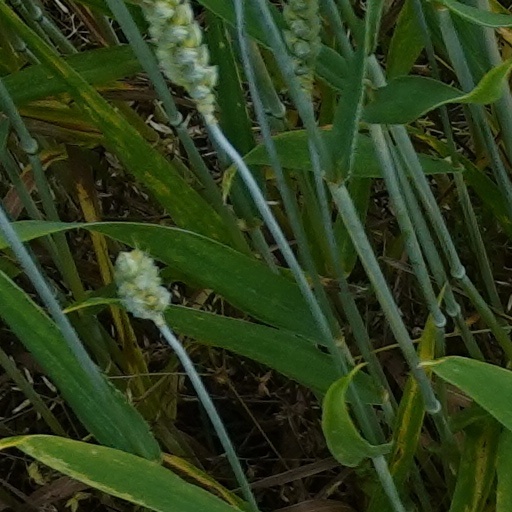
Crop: wheat